Academic dress of McGill University

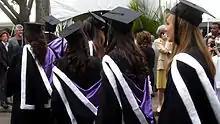
In fur-lined hoods and mortarboards, bachelor's degree candidates line up for a McGill commencement

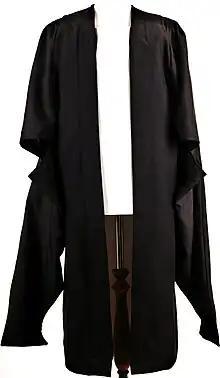
Master's degree robe with square sleeves slit above the elbow and long, crescent-shaped back sleeves

Current regulations prescribe that the colour(s) of silk linings for McGill hoods shall represent the field/faculty of the wearer. The same colour(s) shall apply to the silk facings and reversed-sleeve linings of the McGill Ph.D. robes.